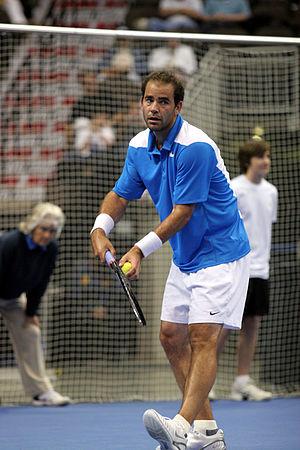
L'US Open de tennis est un tournoi de tennis se déroulant annuellement dans le parc municipal de Flushing Meadows-Corona Park à New York, au sein de l'USTA National Tennis Center. Appelé « US National Championships » jusqu'en 1967, il se joue depuis 1881 et a connu plusieurs implantations. D'abord joué à Newport, il déménage ensuite au sein du West Side Tennis Club avant de s'implanter à Flushing Meadows en 1978. D'abord uniquement ouvert aux hommes, les femmes font leur entrée dans le tournoi en 1887. À partir de 1968 et comme tous les autres tournois, il s'ouvre aux professionnels. Aux côtés du simple messieurs et simple dames se déroulent aussi des compétitions de double messieurs, double dames et double mixte. Le tournoi fait partie de la catégorie des tournois du Grand Chelem, comme l'Open d'Australie, les Internationaux de France de tennis et Wimbledon. L'US Open est la dernière levée de l'année et se joue traditionnellement entre la fin août et le début du mois de septembre.
Petros Sampras, dit Pete Sampras, né le 12 août 1971 à Washington aux États-Unis, est un joueur de tennis américain.